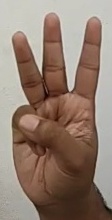
ASL sign: W